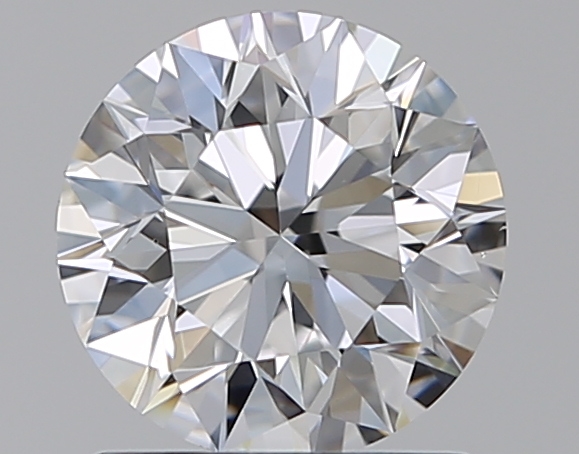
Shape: round
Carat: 1
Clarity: VS1
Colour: D
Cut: EX
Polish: EX
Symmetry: EX
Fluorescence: N
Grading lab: GIA
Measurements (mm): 6.35 x 6.37 x 3.99